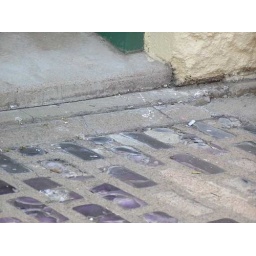
Depression glass in the sidewalk